X5 Group

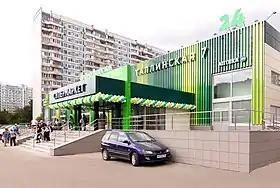
Moscow supermarket Perekrestok in the new concept of 2020

In May 2019, Russia’s biggest and most up-to-date smart kitchen was launched for producing semi-prepared foods for stores, allowing a 2.5-fold increase in the ready-to-eat and ready-to-cook range under the Perekrestok Chef brand in the company’s supermarkets and also boosted quality.